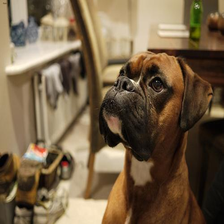
Species: dog
Breed: boxer